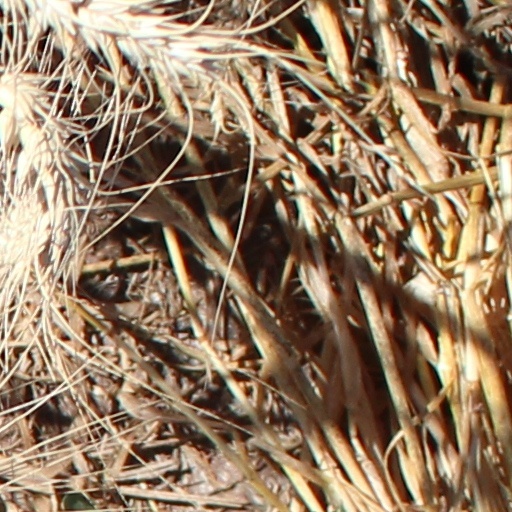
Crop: wheat